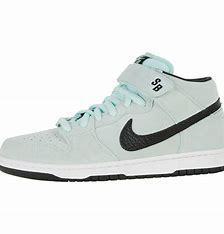
Brand: Nike
Model: Dunk Mid Pro SB